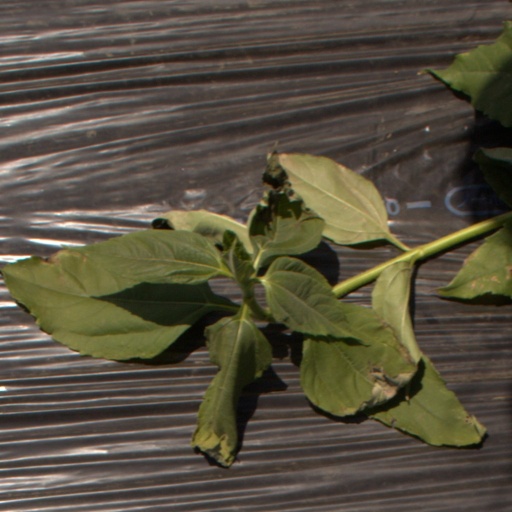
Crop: Jerusalem artichoke